2013–14 Vancouver Canucks season

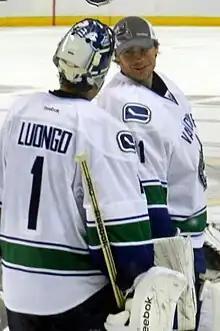
Roberto Luongo and Eddie Lack (right)

At the start of training camp Tortorella promised to make changes to the way the Canucks played. He wanted to make the team tougher to play against. Some of the techniques he felt would accomplish this were hard forechecking, protecting the puck, being strong along the boards, and increasing shot blocking. The Canucks finished the 2012–13 season as the 27th ranked team in blocked shots while the Rangers finished sixth. Tortorella also said that he would use the Sedin twins to kill penalties. The Sedins had asked Vigneault to be used on the penalty kill, but he opted to keep them rested for their offensive role instead. Upon learning that they would be killing penalties Henrik Sedin said: "It's something that I think is a big part of becoming a great player. You have to be on the ice for all situations. For us, we were counted upon to score goals, and if we didn't, then we were terrible. I think you grow as players when you play all situations." Tortorella put the Canucks through a physically demanding training camp. Players were asked to run two miles in 12 minutes and were put through a series of intense skating drills. Tortorella believed he could learn about his players when they were exhausted and asked them to give a little more.